Martha Carrier (Salem witch trials)

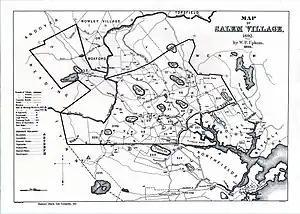
A map of Salem Village (1692)

Martha was accused of witchcraft in May 1692 by a group of young women known as the Salem Girls who consisted of Susannah Sheldon, Mary Walcott, Elizabeth Hubbard and Ann Putnam Jr, who would travel through Essex County, Massachusetts rooting out suspected witches by engaging in a theatrical display. Whether the court actually believed this act is still open to debate, but what is known is that when "Martha" was confronted by the girls, she acted as any rational person would when faced with their wild behavior. The girls accused her of leading a 300 strong witch army, using her occult powers to murder and afflict people with terrible diseases and of being promised the dubious position of "Queen of Hell". Martha vehemently denied these charges and in turn charged her accusers with insanity.